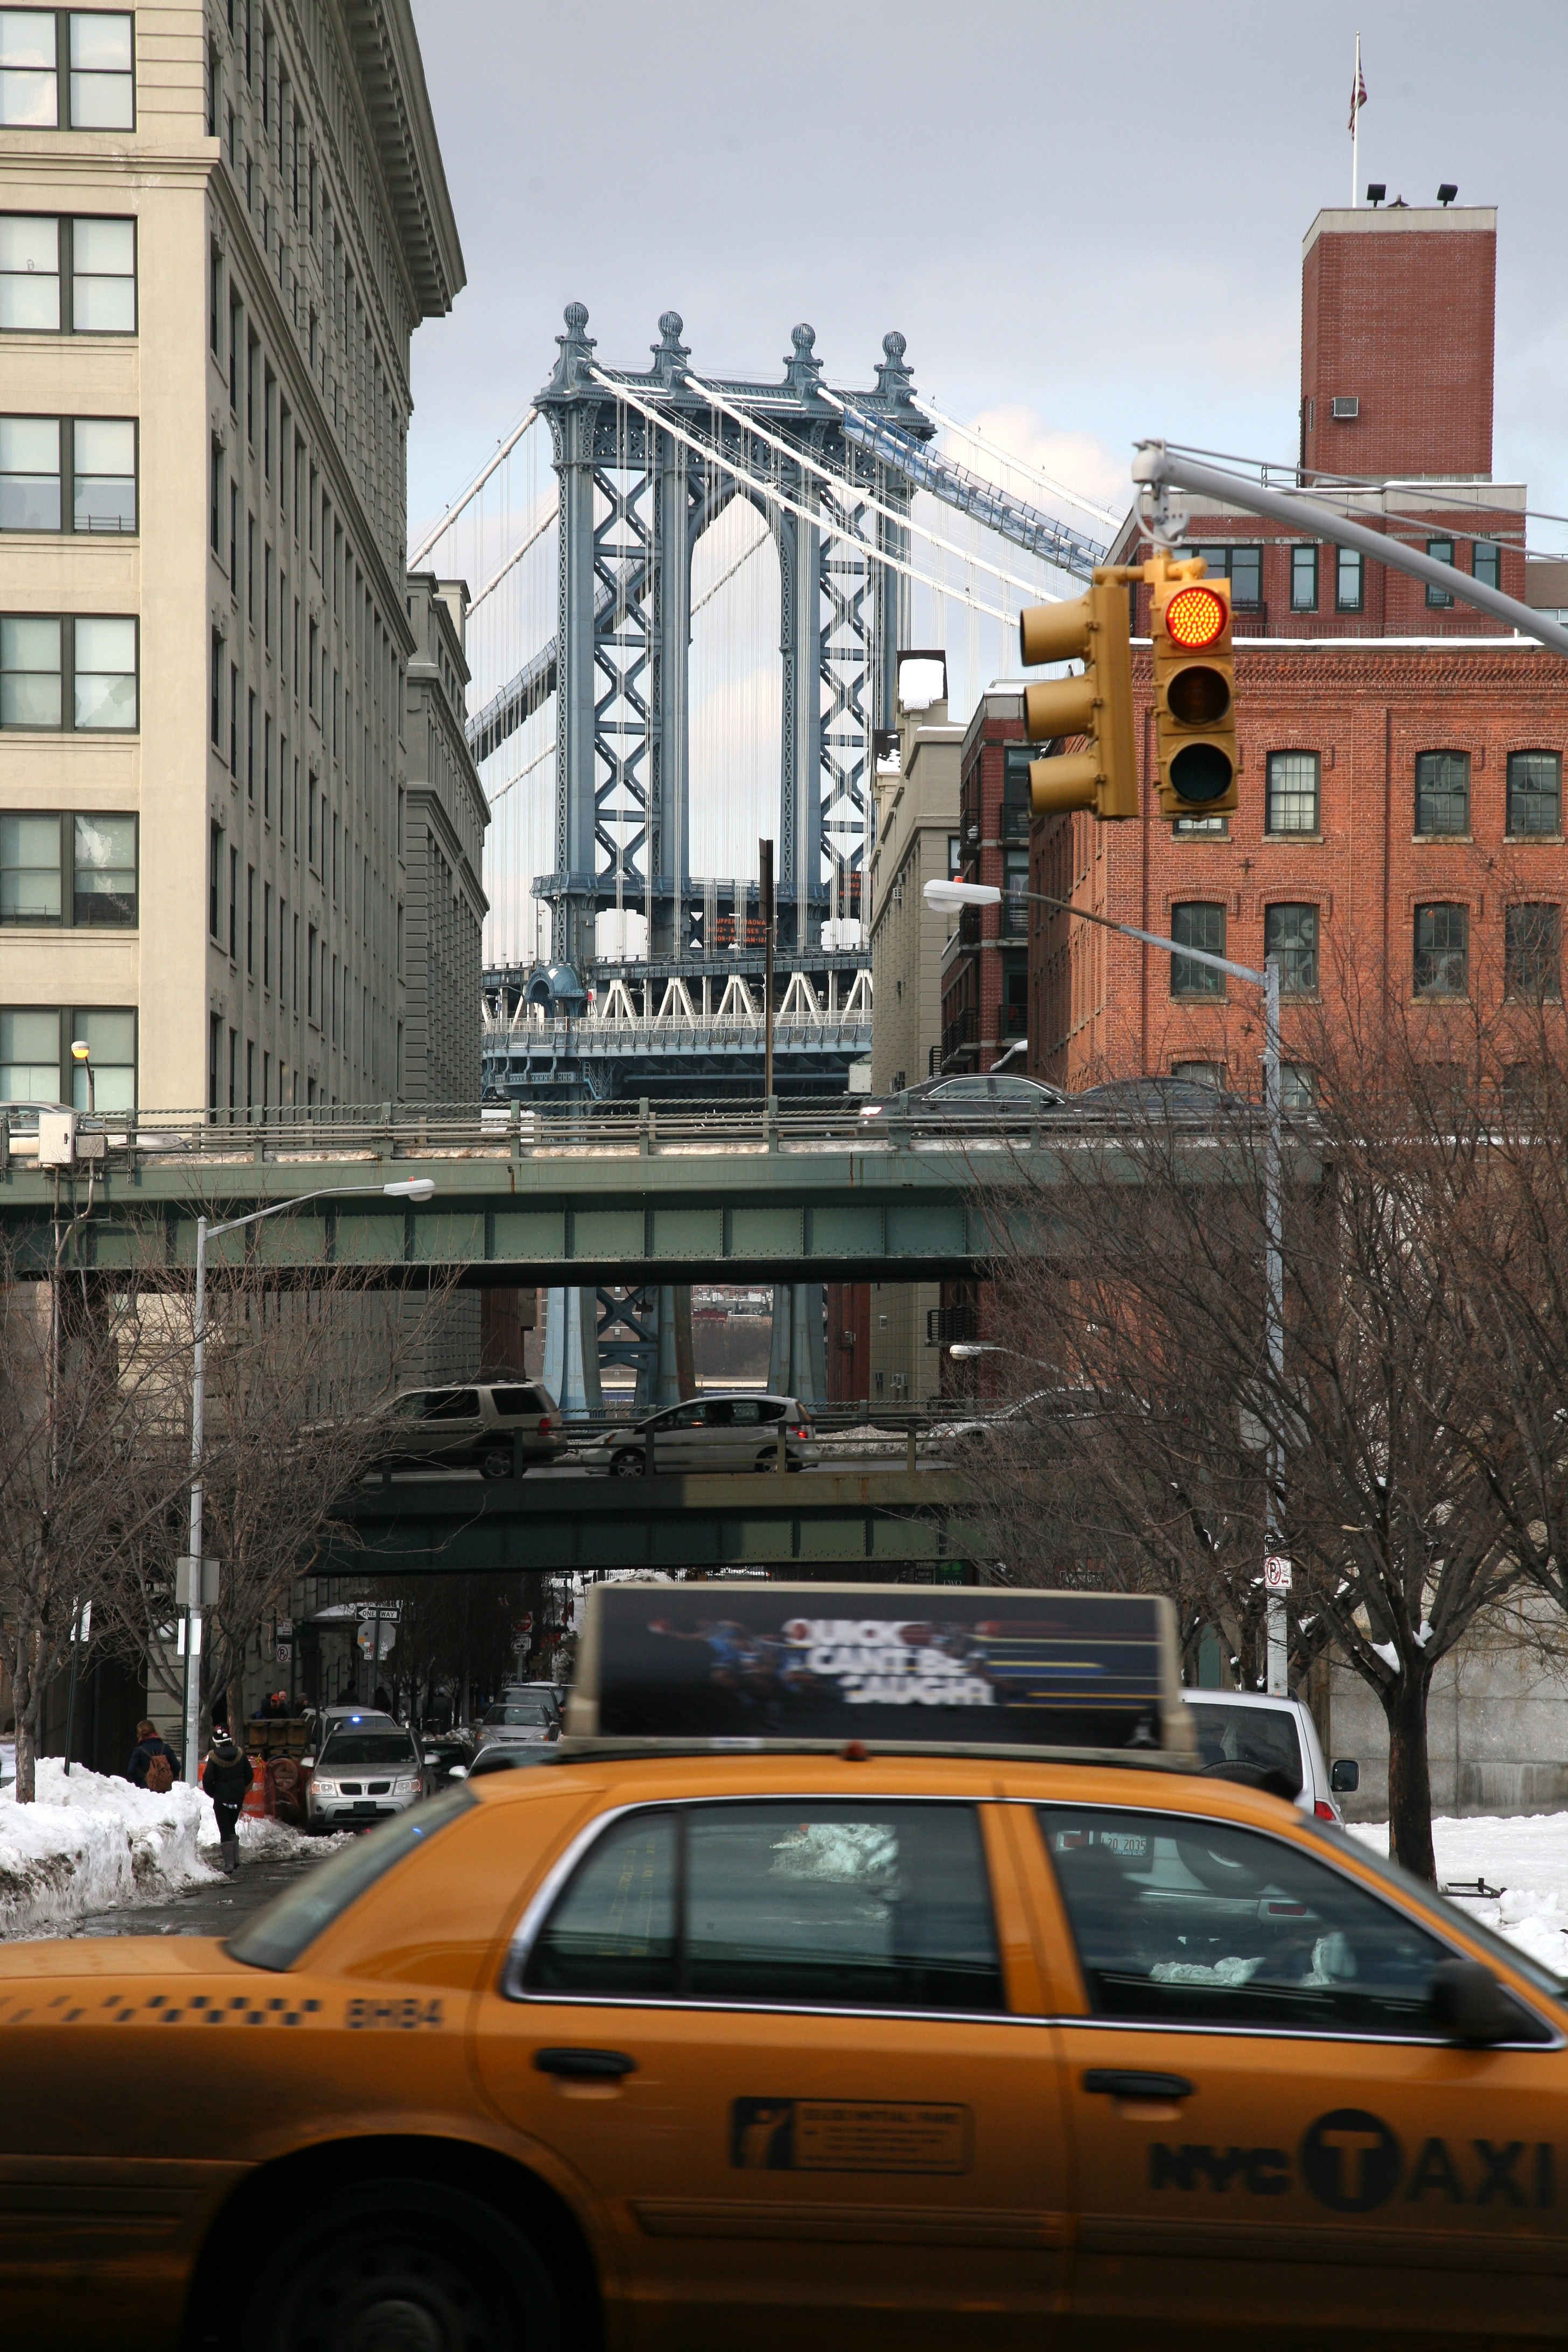
pedestrian, snow, architecture, road, traffic, street, town, city, cityscape, downtown, transport, vehicle, nyc, brooklyn, lane, lighting, public transport, newyork, infrastructure, newyorkcity, ny, selection, neighbourhood, urban area, human settlement